Manor of Molland

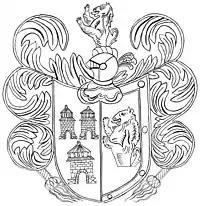
Arms of Mrs Elizabeth Shapcote (died 1700), rubbing from her monument in Molland Church. Born Elizabeth Lynn of Southwick Hall, Peterborough, she married as her second husband James Courtenay of Meshaw and thirdly Philip Shapcote, Esq, of Knowstone

John II Courtenay (d.1660/1) (son), married Margaret Wyndham, daughter of Sir Sir John Wyndham (1558–1645) of Orchard Wyndham in Somerset. His monument is situated in Molland Church on the north wall of the north aisle and is inscribed thus: